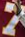
Number: 7